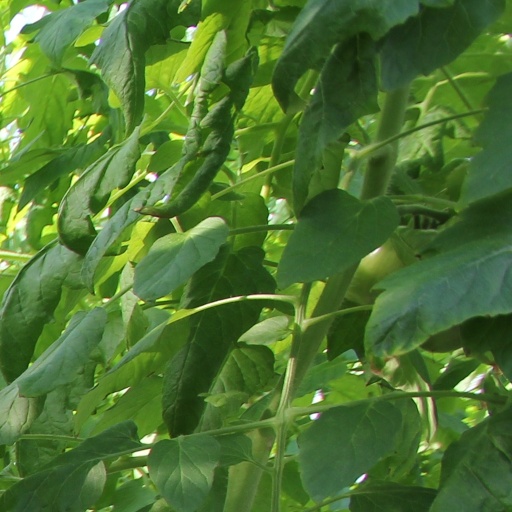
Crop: tomato